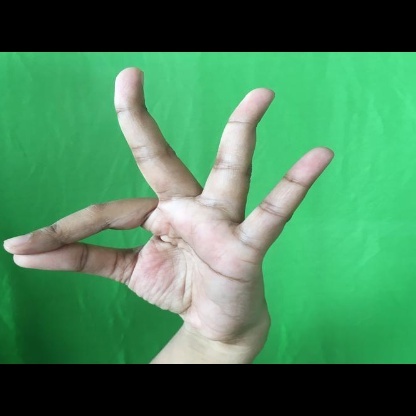
Mudra: Hamsasyam